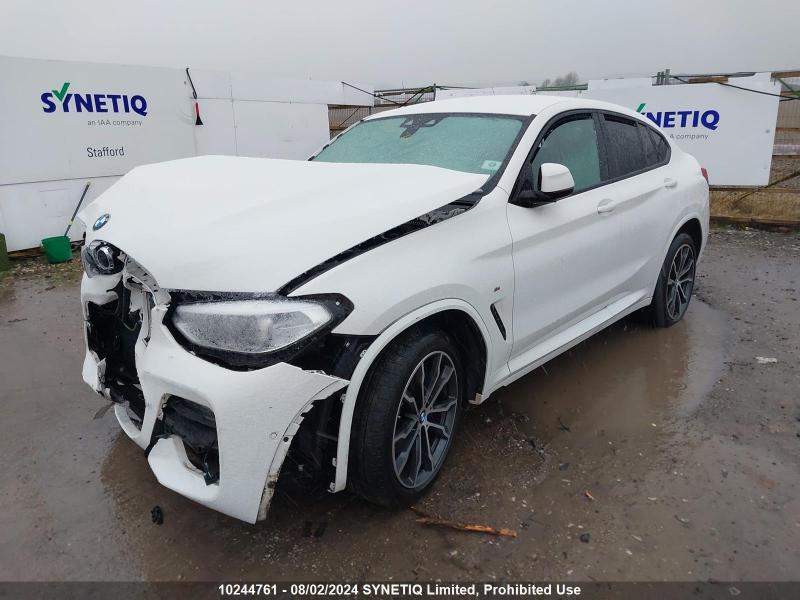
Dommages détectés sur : pare-choc avant, capot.
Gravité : majeur